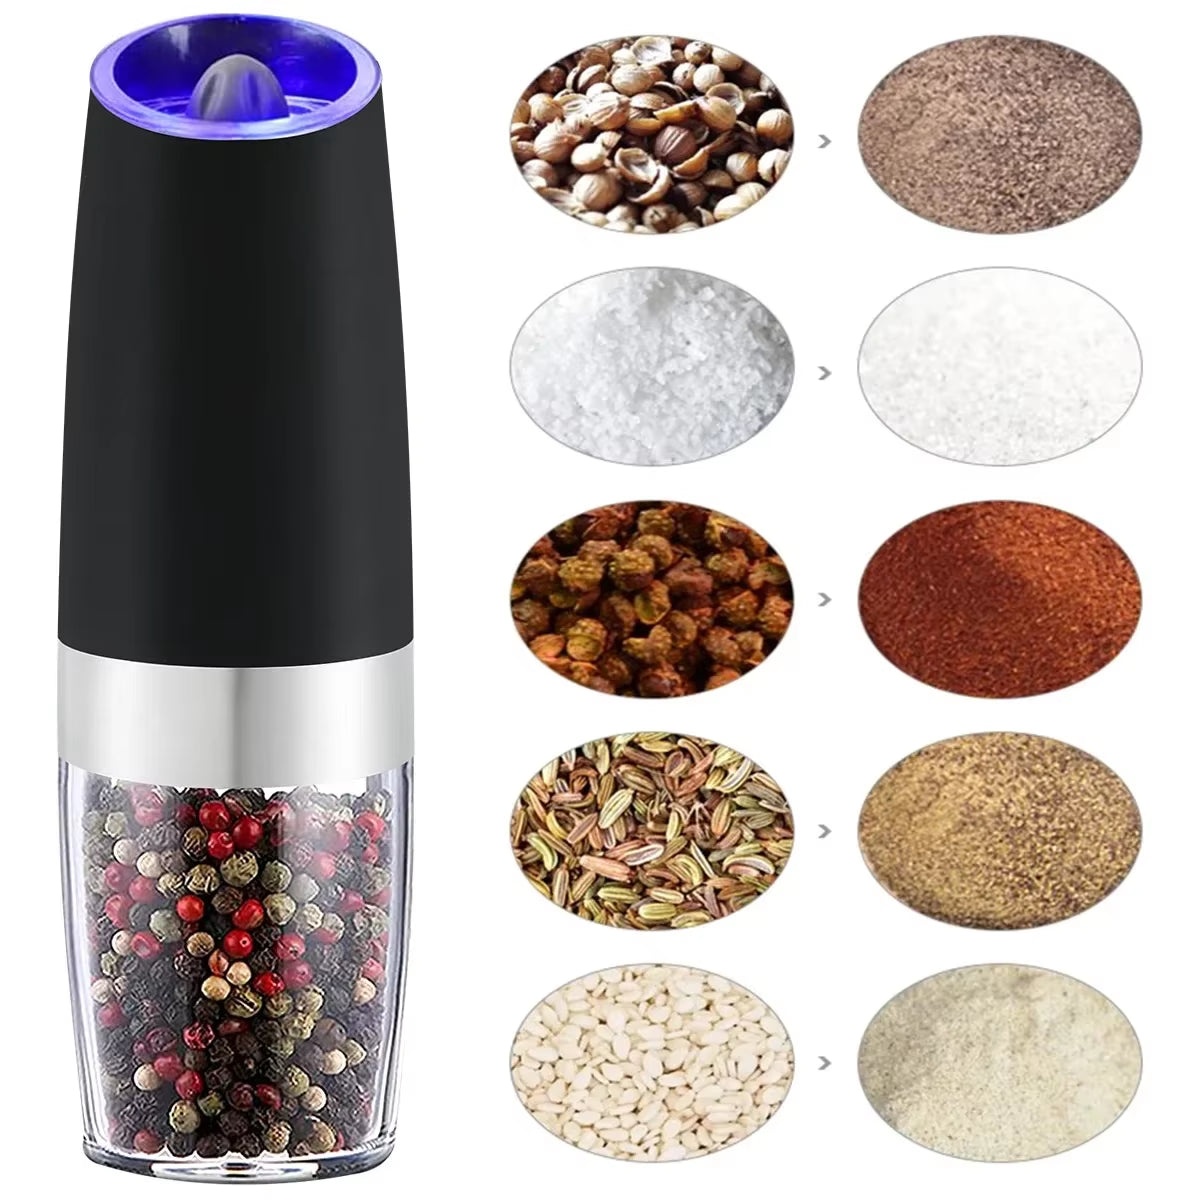
GrindMate™ Pro: Automatic Gravity Spice & Coffee Grinder with Adjustable Coarseness
Category: Home & Garden > Kitchen & Dining > Kitchen Tools & Utensils > Spice Grinders